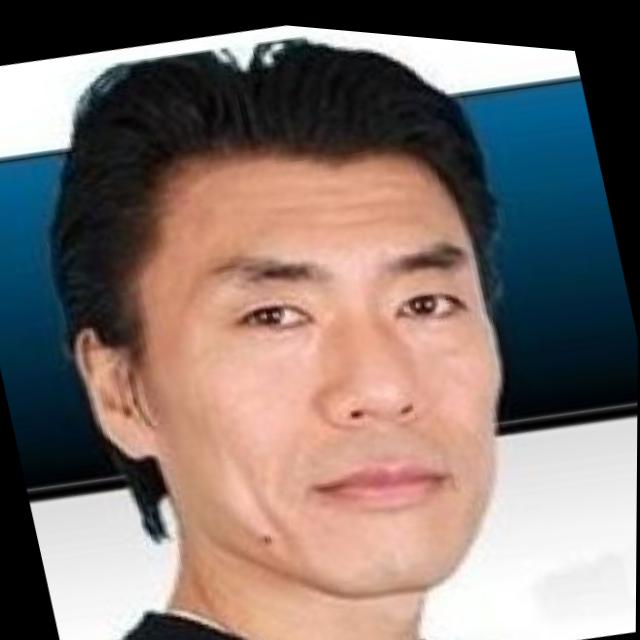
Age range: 45-64